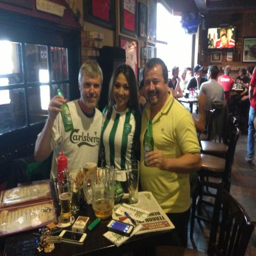
building function : visit of person